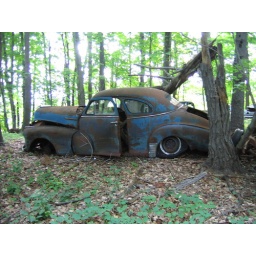
We were walking in the woods, and found a creative way to fence property.